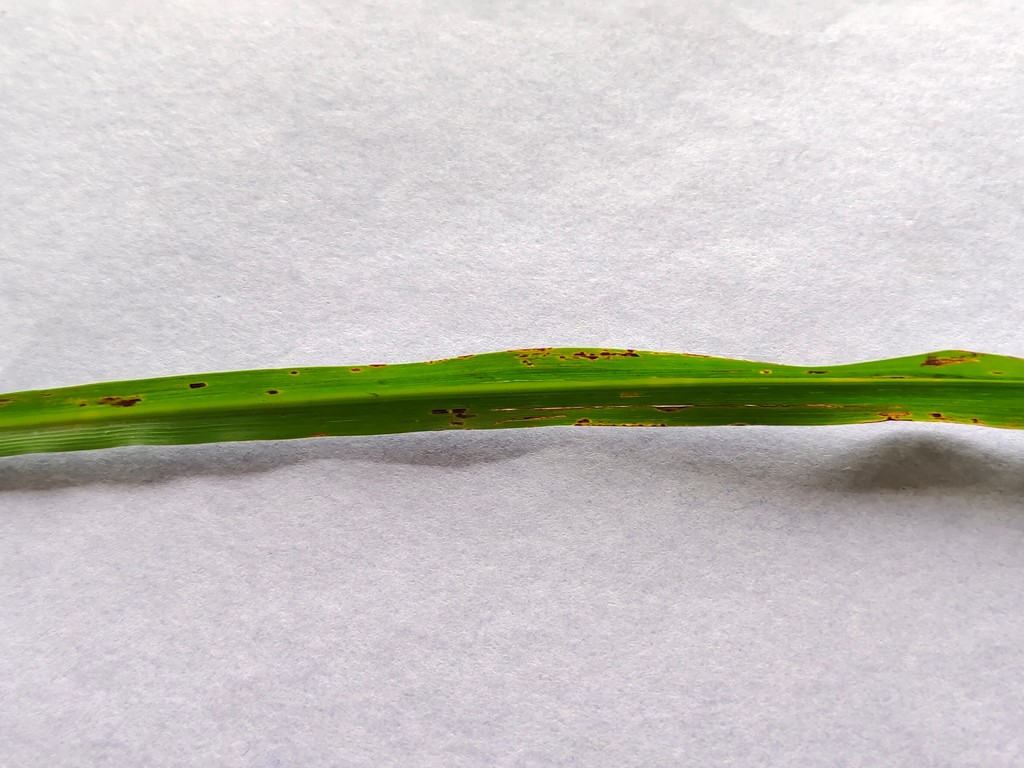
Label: Unhealthy